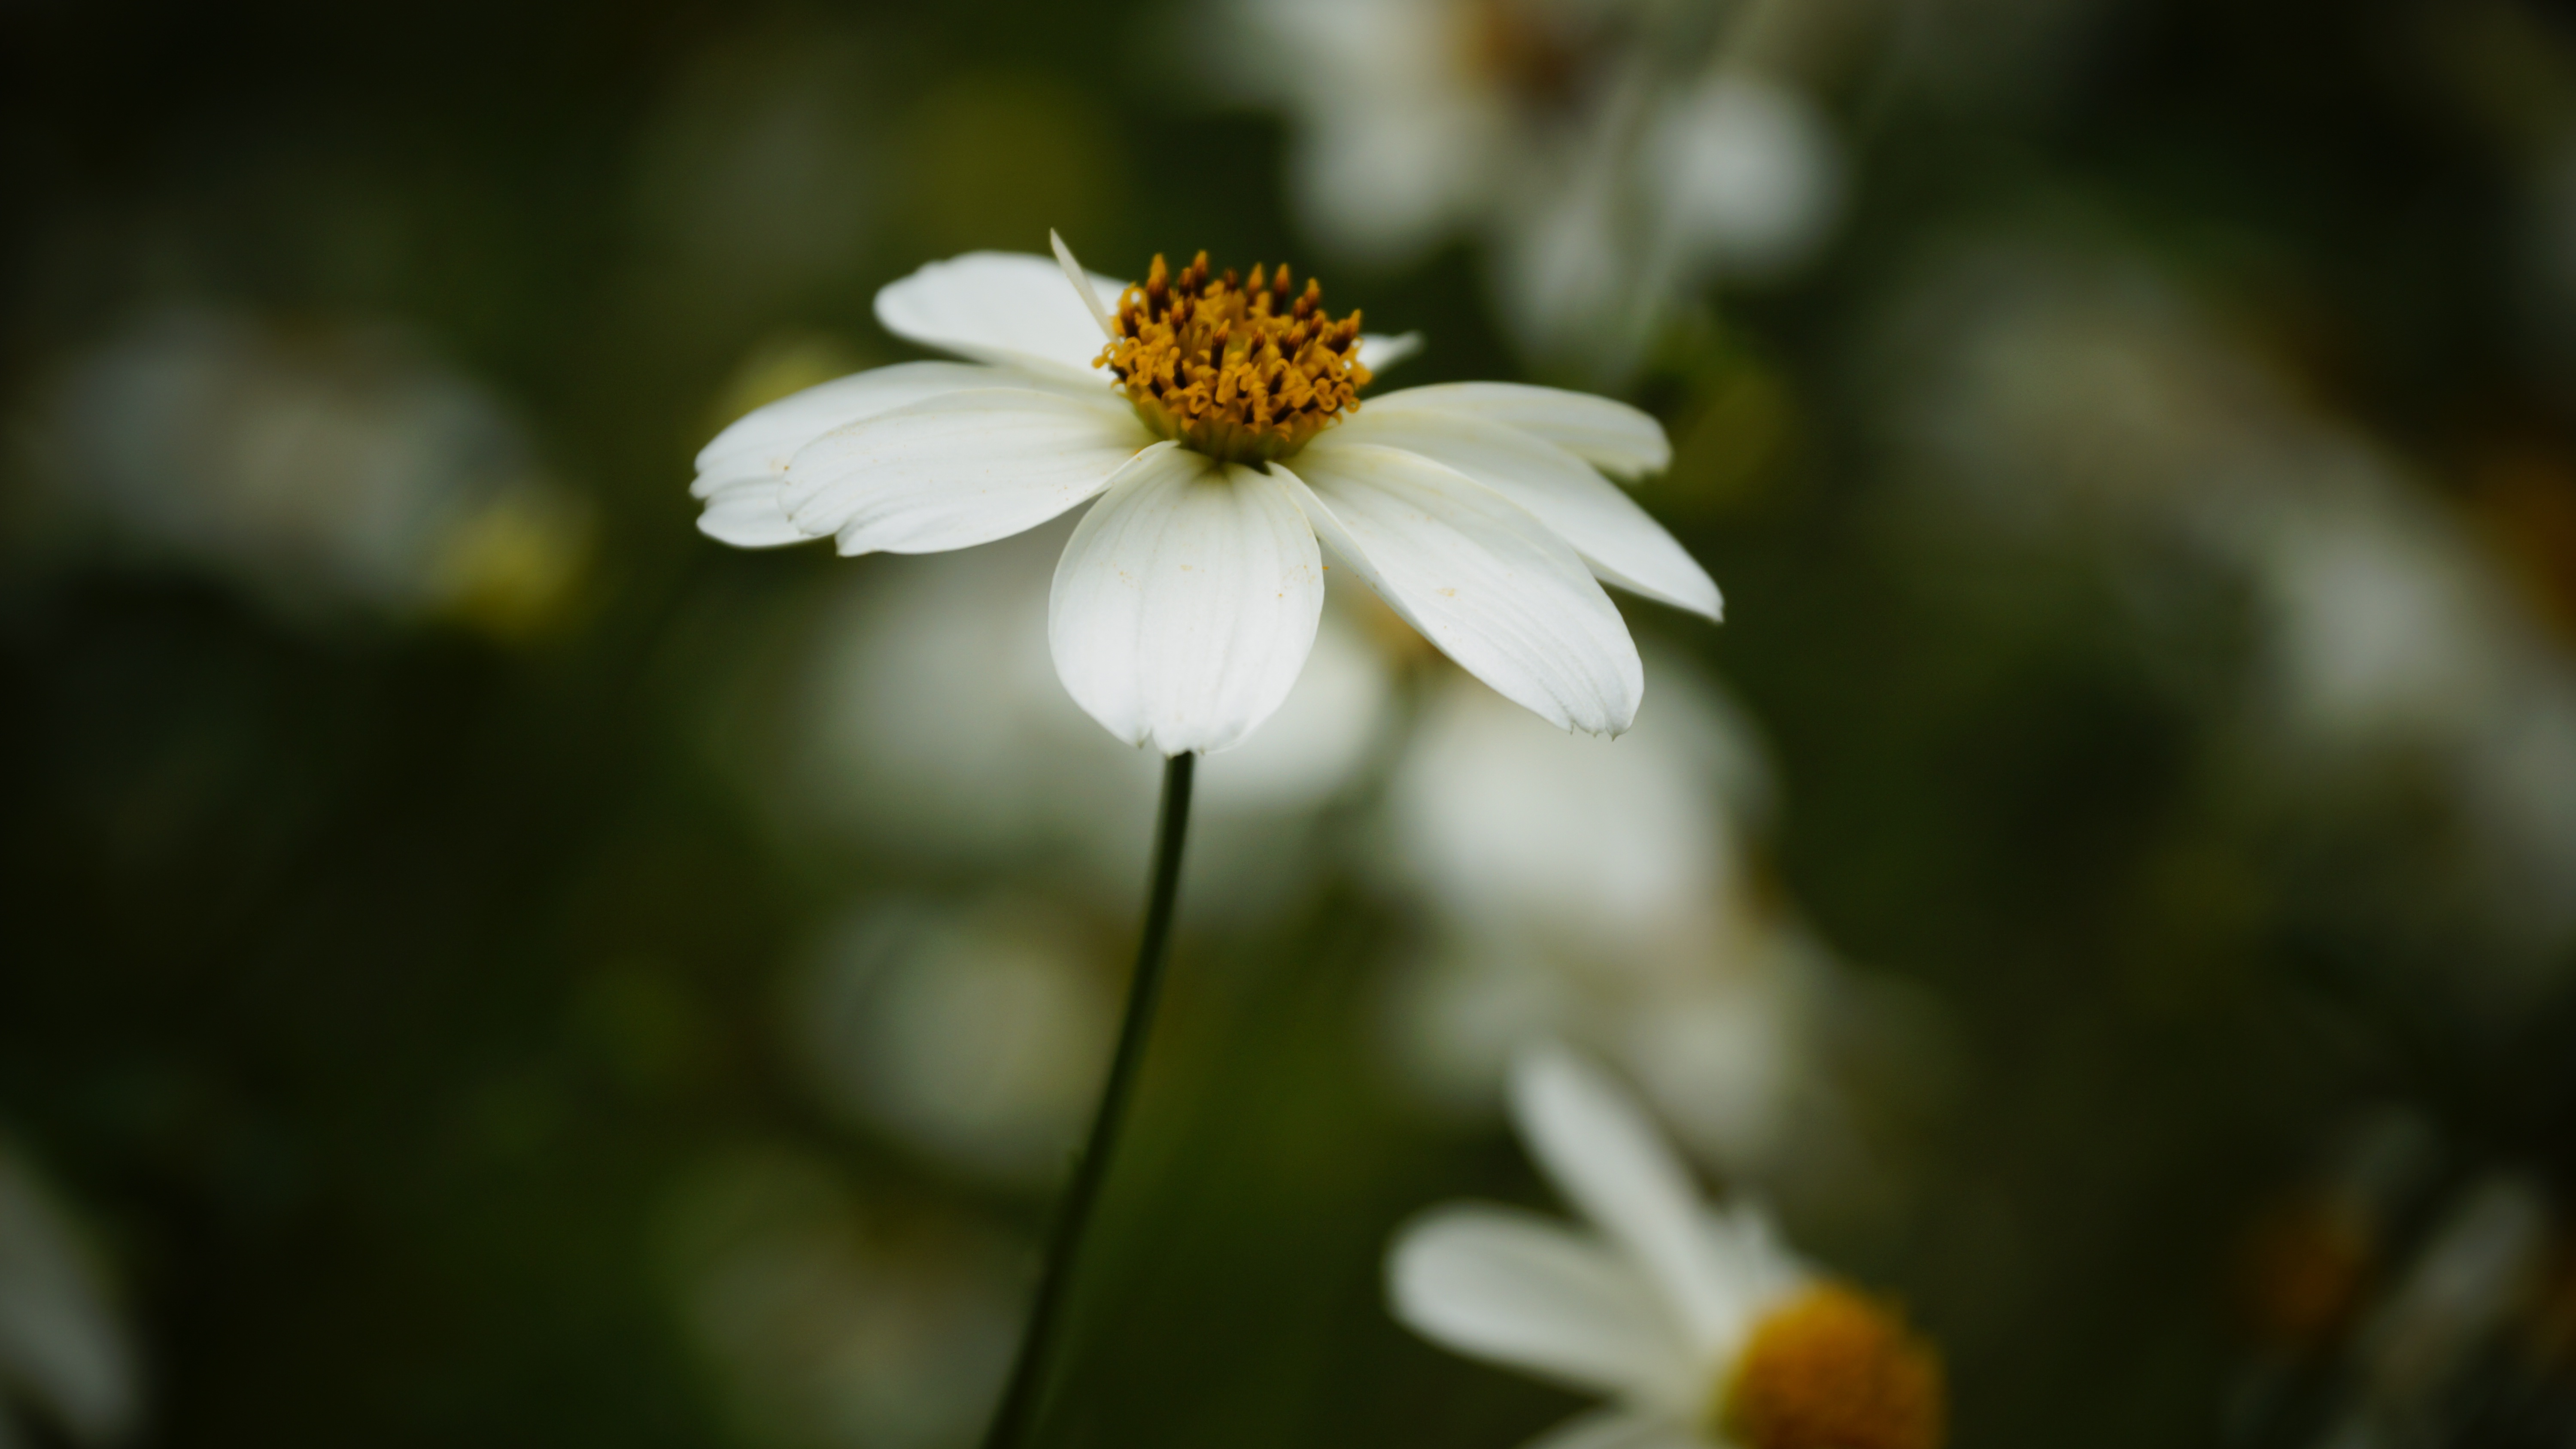
nature, blossom, plant, white, sunlight, flower, petal, bloom, daisy, grunge, botany, yellow, garden, flora, wildflower, close up, macro photography, flowering plant, daisy family, oxeye daisy, plant stem, land plant